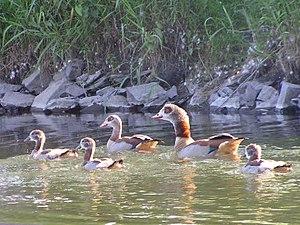
Ouette d'Égypte Galego: Ganso do Exipto עברית: יאורית מצרית Magyar: Nílusi lúd 日本語: エジプトガン Lietuvių: Egiptinė žąsis Bahasa Melayu: Burung Angsa Mesir